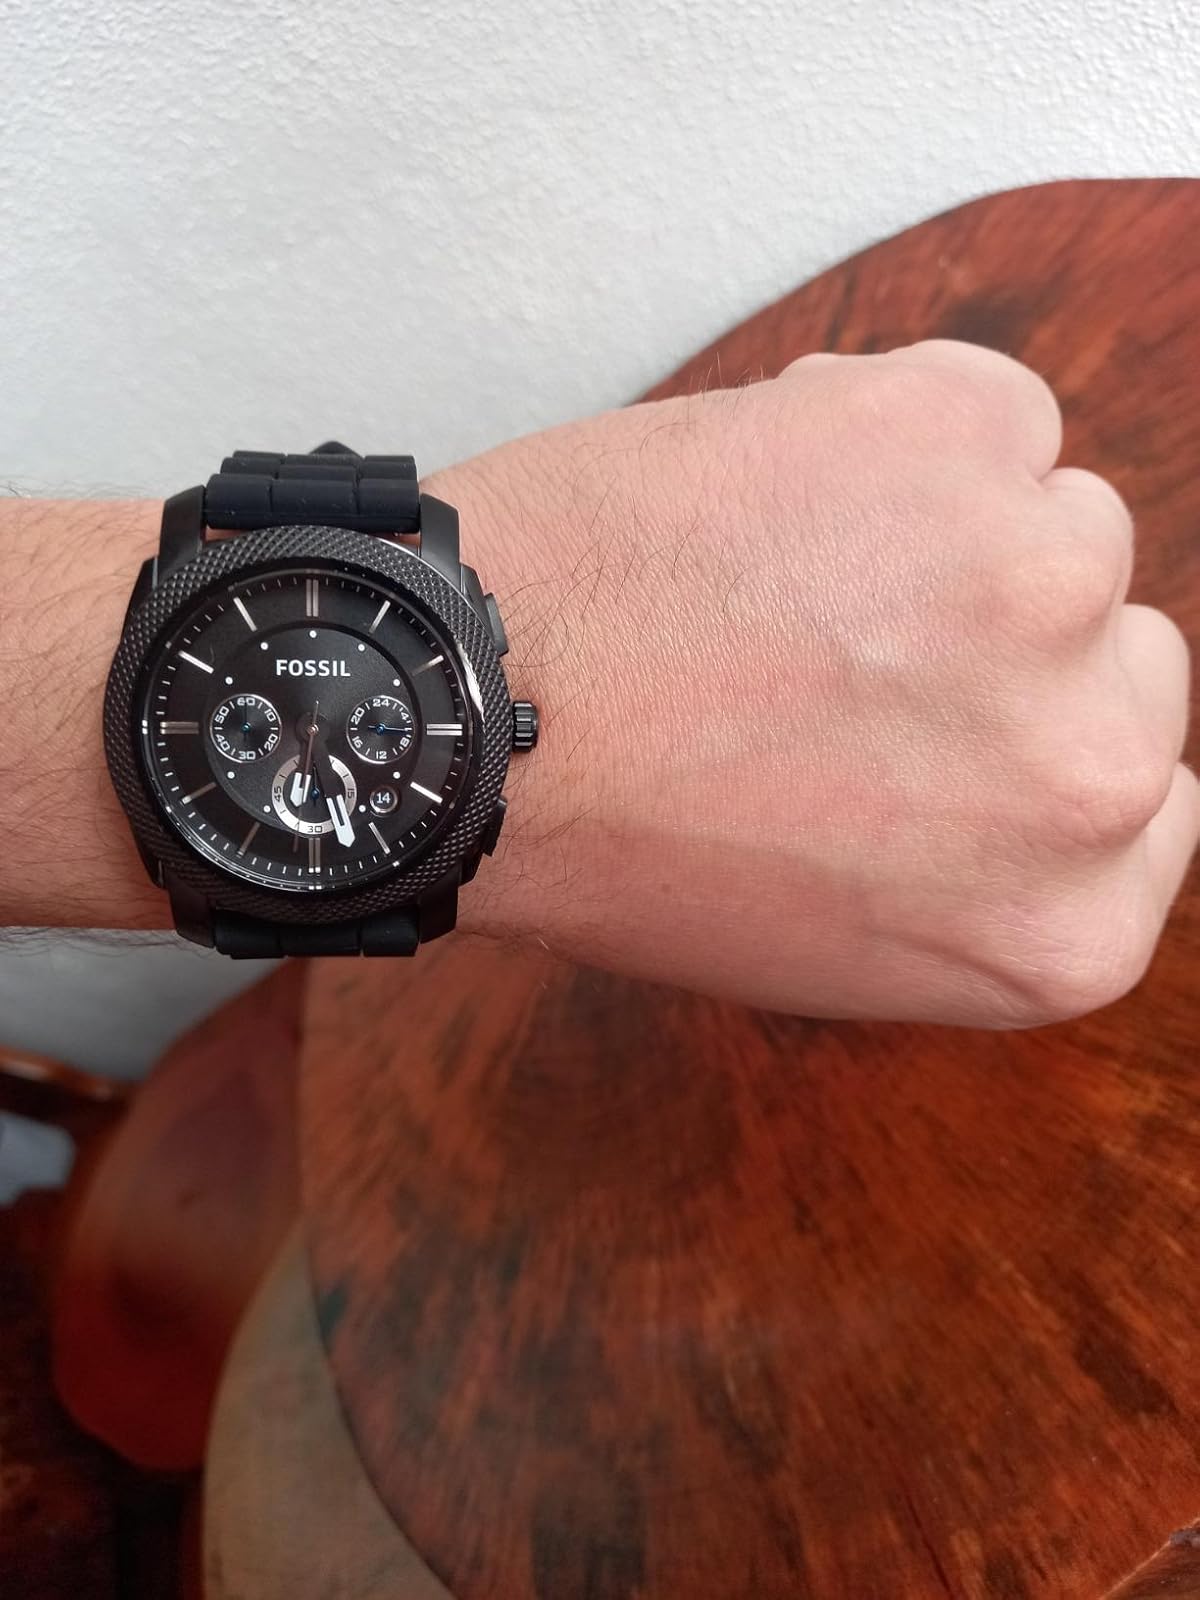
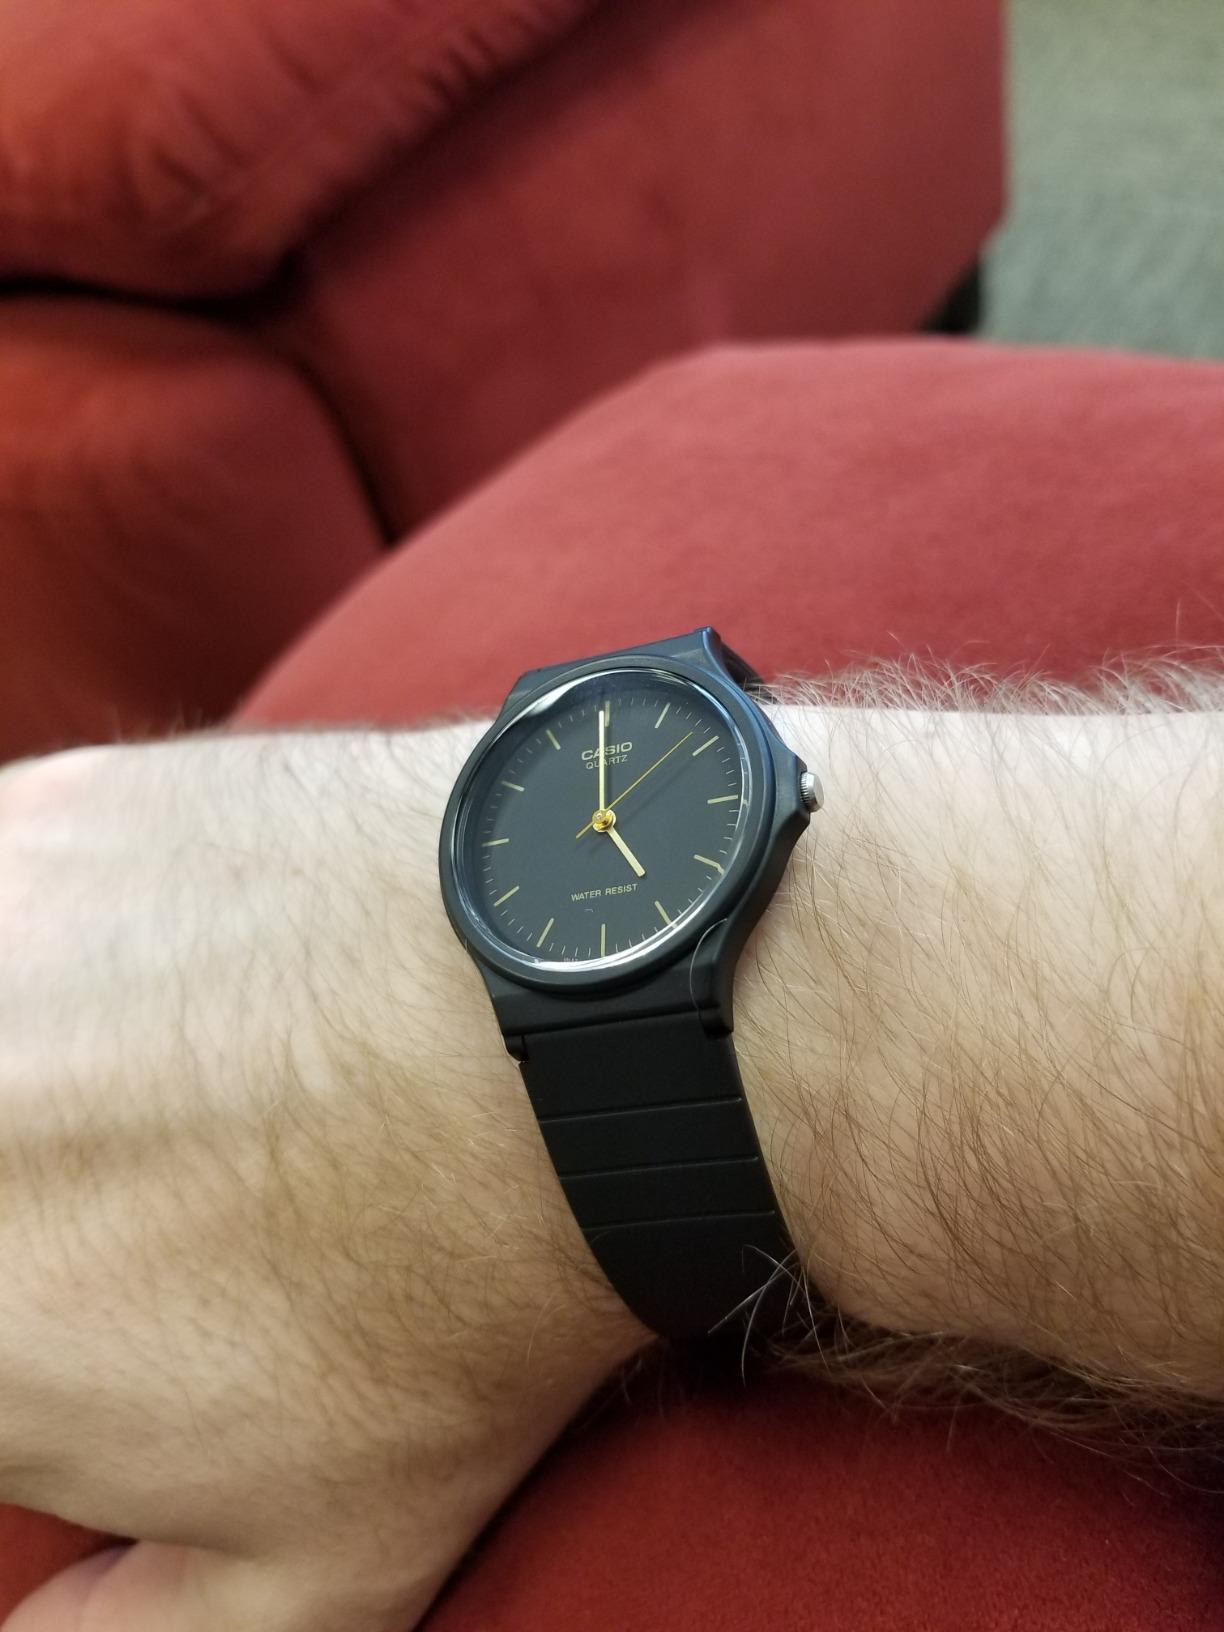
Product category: accessories_watch
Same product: no